Just a Breath Away

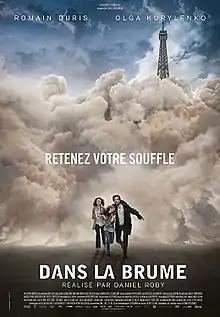

Just a Breath Away is a Canadian-French co-produced thriller film, directed by Daniel Roby and released in 2018. The film stars Romain Duris and Olga Kurylenko as Mathieu and Anna, parents trying to protect their daughter (Fantine Harduin) from a toxic gas cloud that is enveloping Paris.